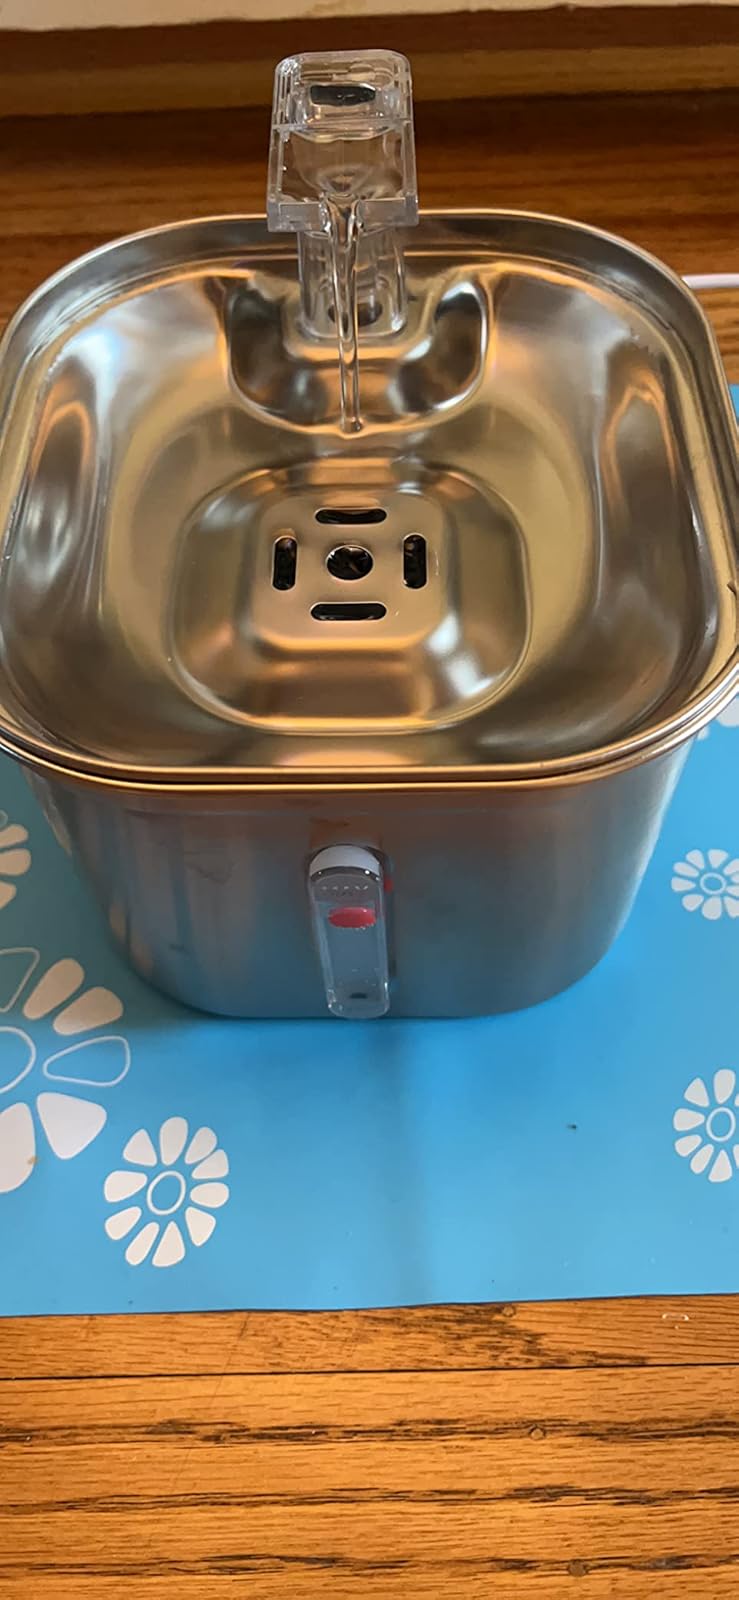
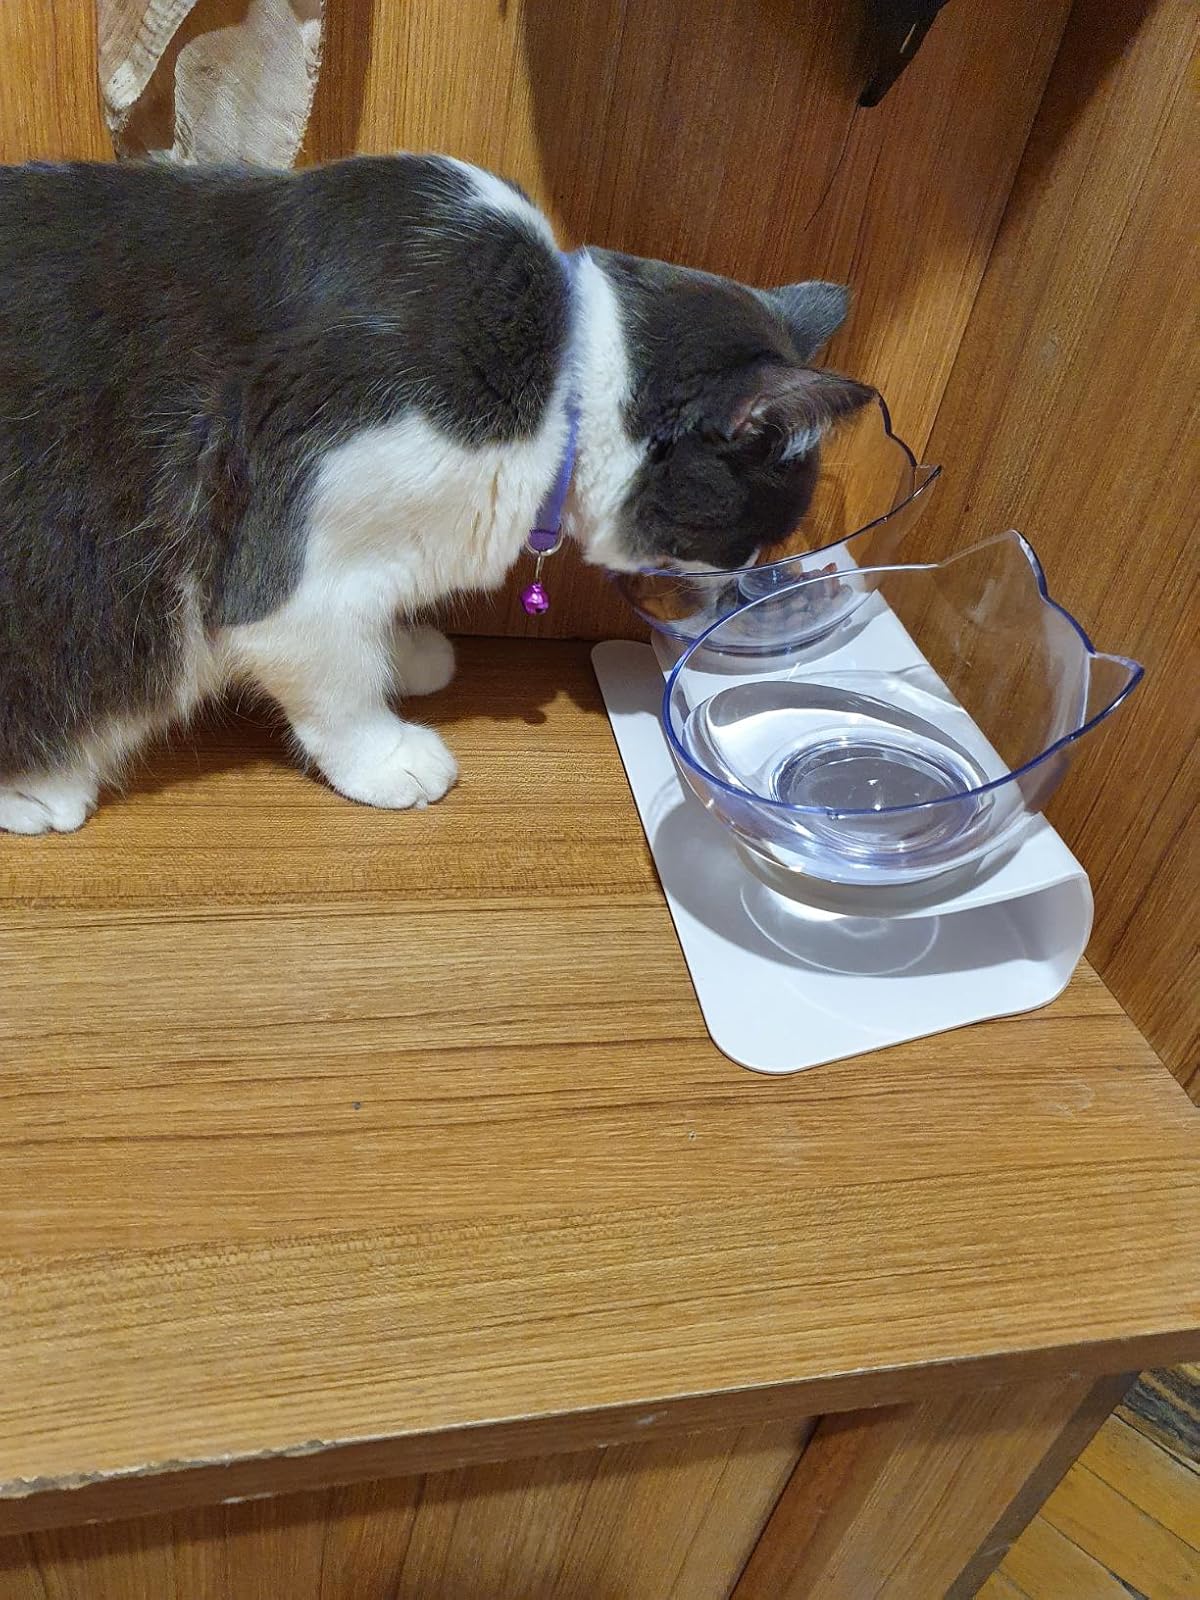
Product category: items_bowl
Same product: no